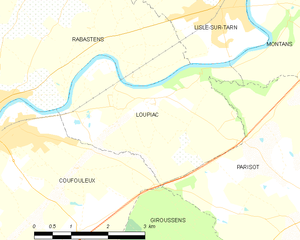
Carte des communes françaises Loupiac
Loupiac est une commune française située dans le département du Tarn, en région Occitanie.